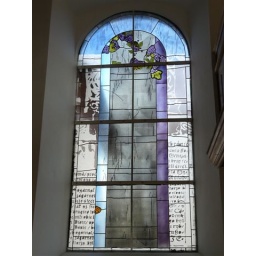
stained glass window in Kretingale Evangelic Lutheran church, Lithuania.